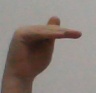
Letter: khaa